Castianeira longipalpa

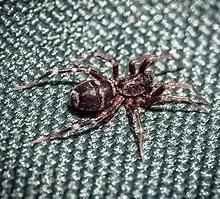
Long Palped Ant Mimic Sac Spider "Castianeira longipalpa"

Castianeira longipalpa is an ant mimic spider species in the family Corinnidae.